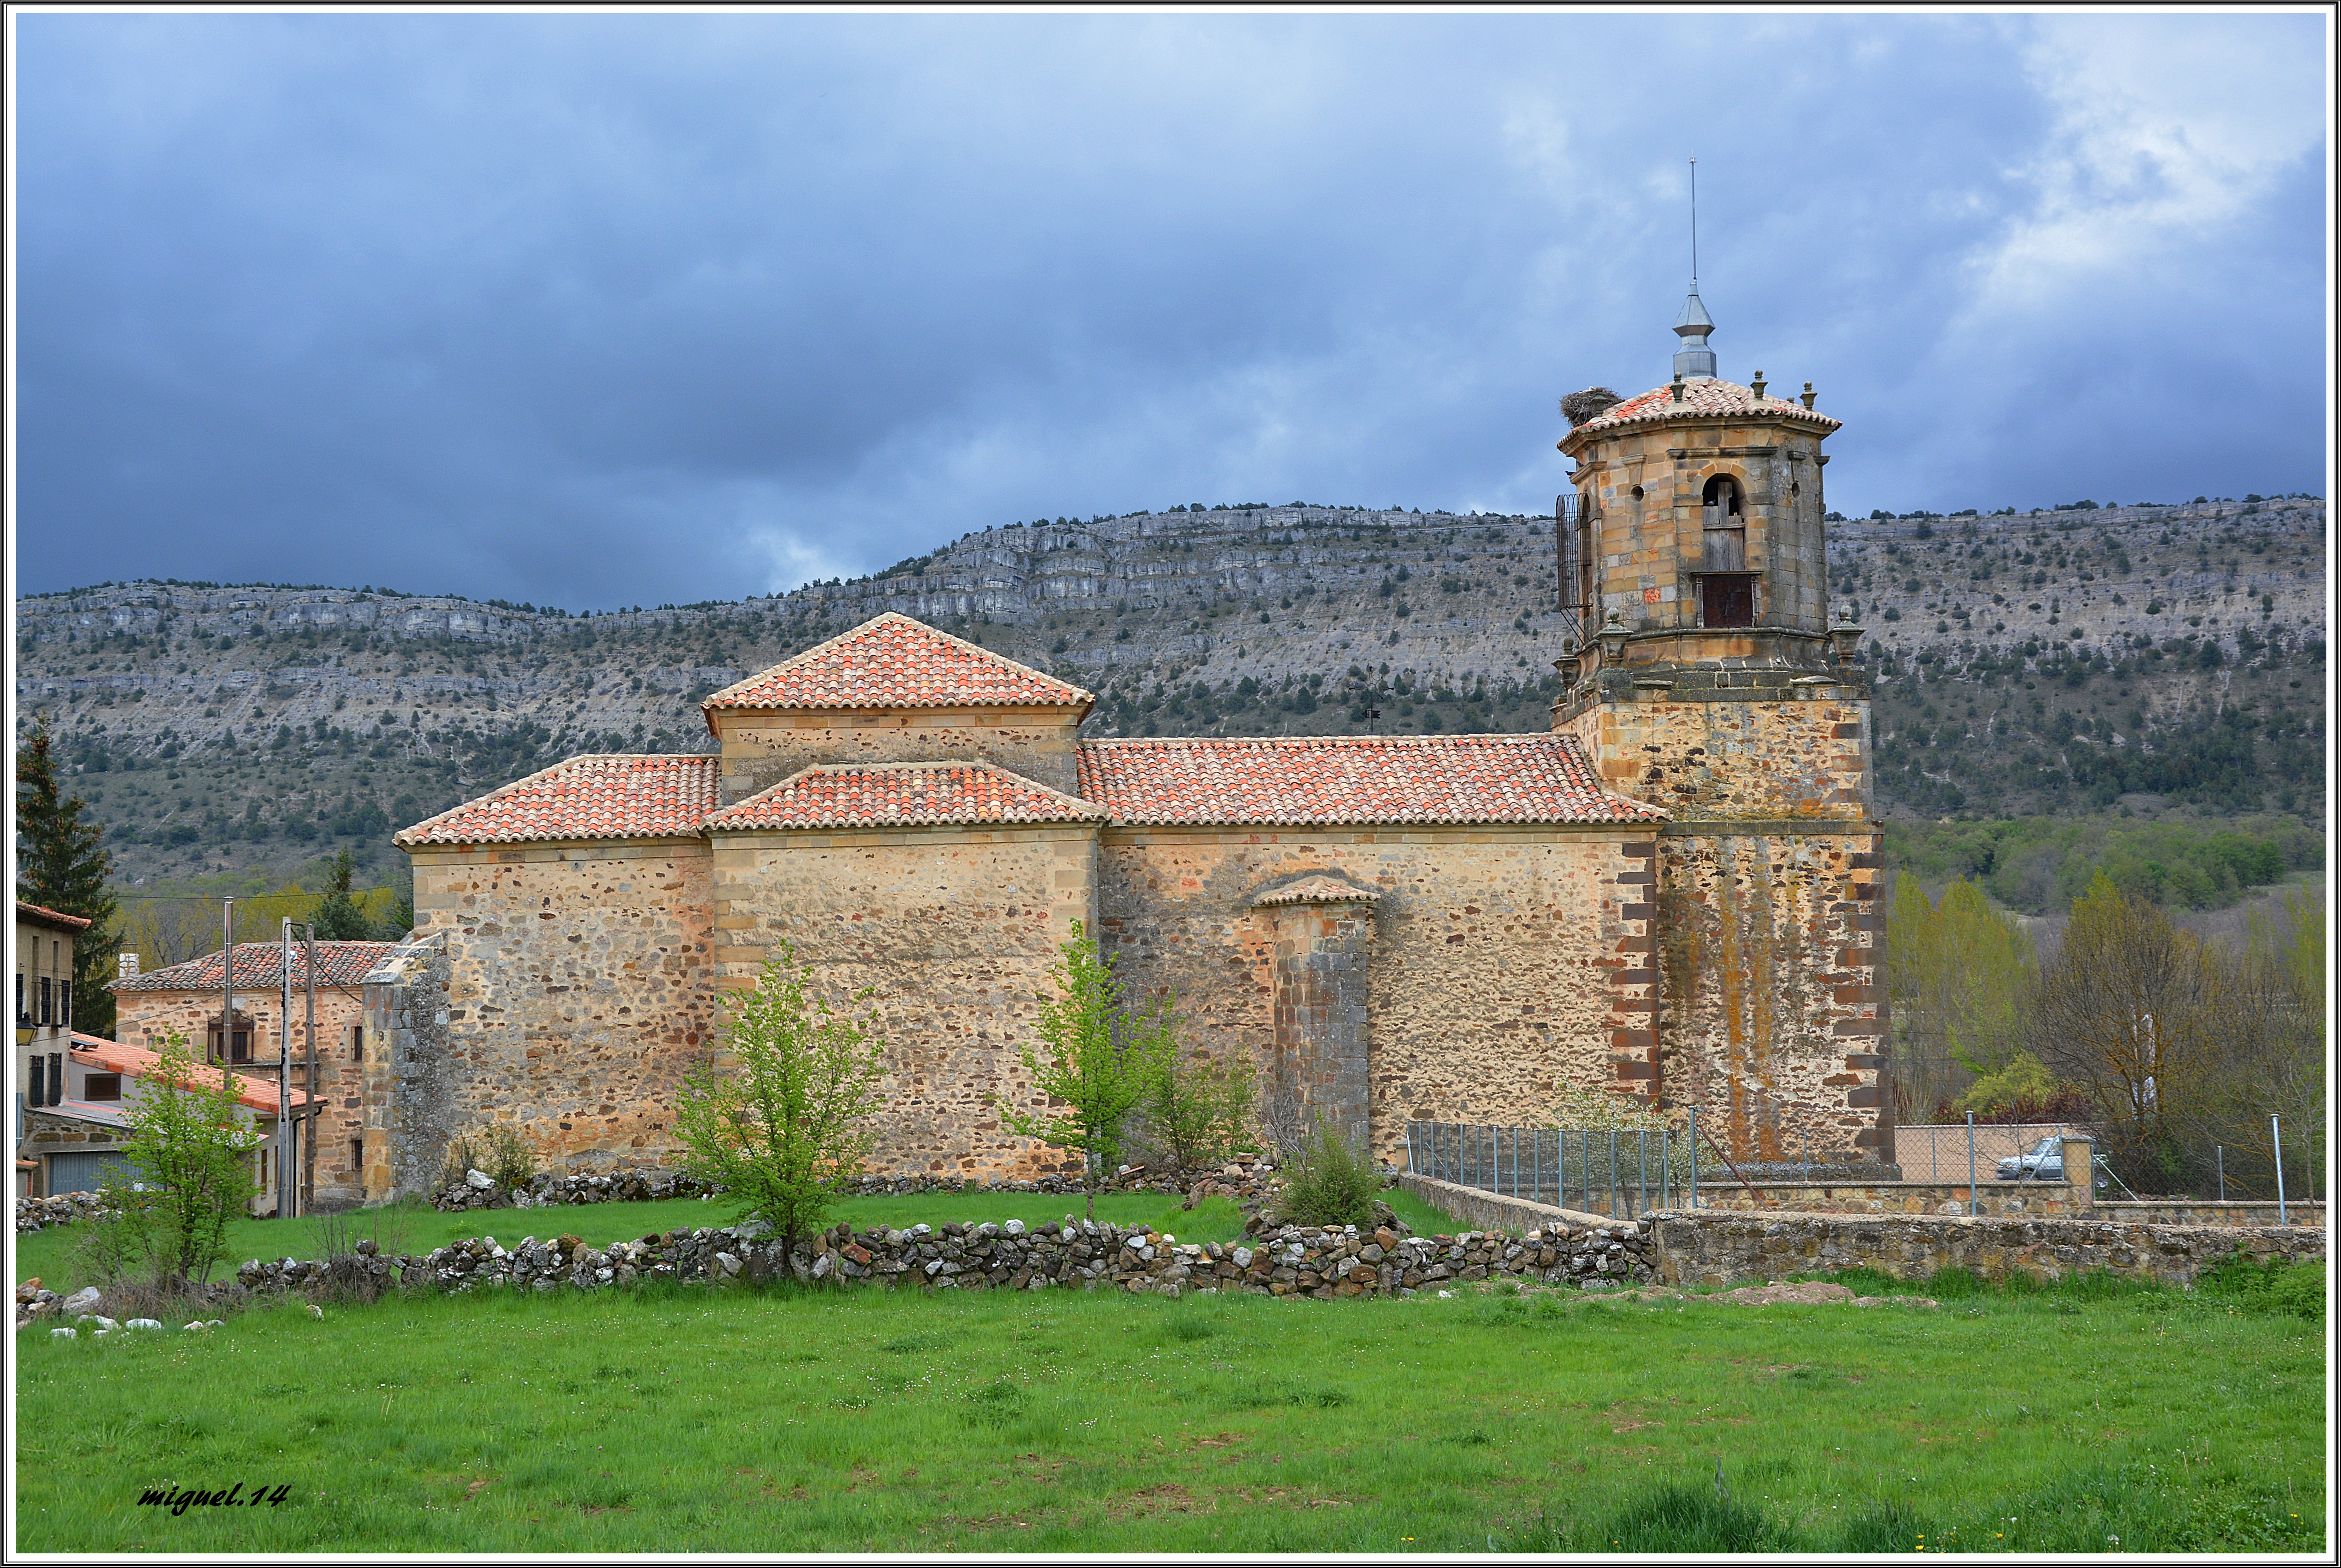
building, chateau, village, castle, chapel, fortification, place of worship, spain, ruins, monastery, soria, valonsadero, villaverdedelmonte, abbey, estate, espana, rural area, historic site, ancient history, spanish missions in california